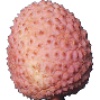
Label: Lychee 1